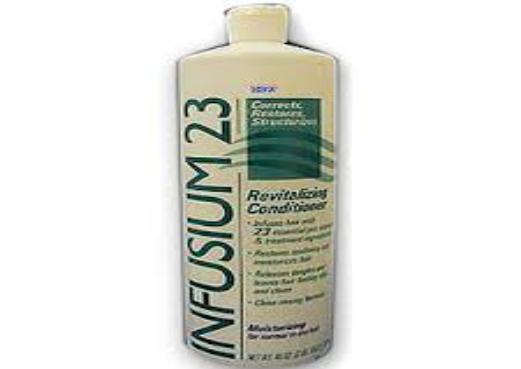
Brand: Infusium 23
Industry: Necessities